Warsaw National Philharmonic Orchestra

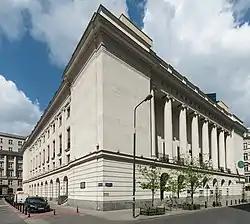
Warsaw Philharmonic Concert Hall today. The front elevation colonnade over arcade has been recreated.

The conductor Witold Rowicki was responsible for helping to modernize the ensemble and ensuring the orchestra cultivated Polish music both old and recent, as represented by the works of Frédéric Chopin, Witold Lutosławski and Henryk Górecki, without failing also to refine its mastery of the world repertoire. At home, the orchestra performs in the Warsaw Autumn International Festival of Contemporary Music besides accompanying the final rounds of the Chopin International Piano Competitions.